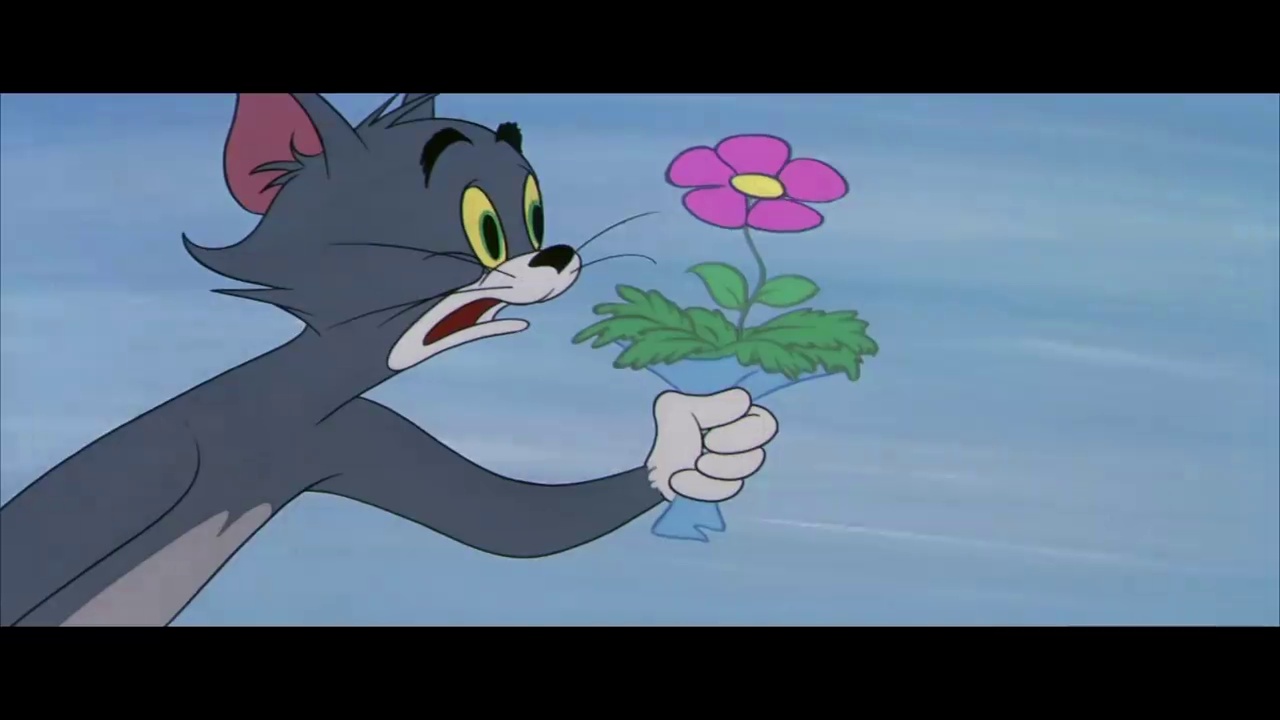
Portrait style: Cartoon Portrait